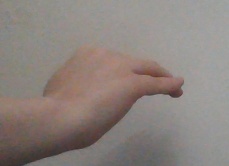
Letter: haa